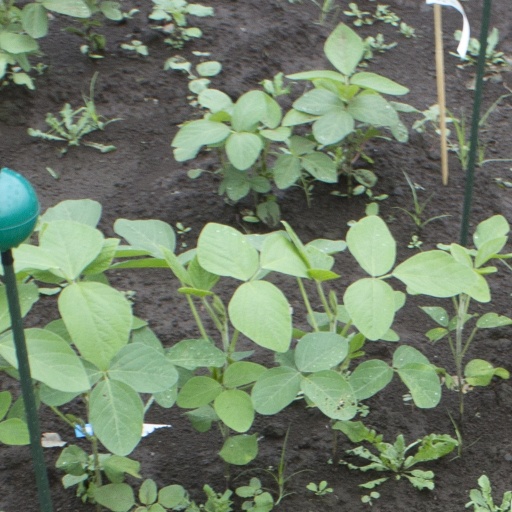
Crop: soybean